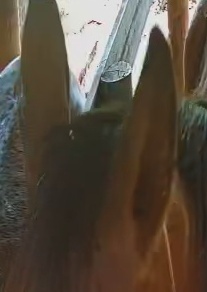
Face region: ears (position_of_ears)
Pain indicator: obviously_present